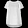
Label: Shirt